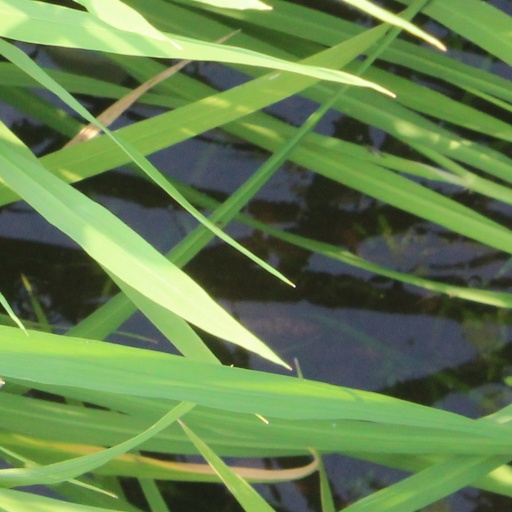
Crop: rice